Mivar

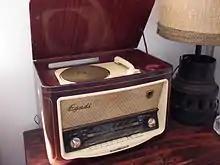
Mivar Egadi radio turntables

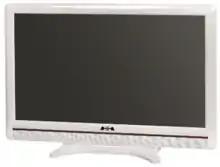
Mivar 32LED2 100 Hz white

Mivar ("Milano Vichi Arredi Razionali", formerly standing for "Milano Vichi Apparecchi Radio", and previously trading as Radio VAR), was an Italian factory of consumer electronics and furniture. The brand has since been relaunched by the owner's heirs (see below).